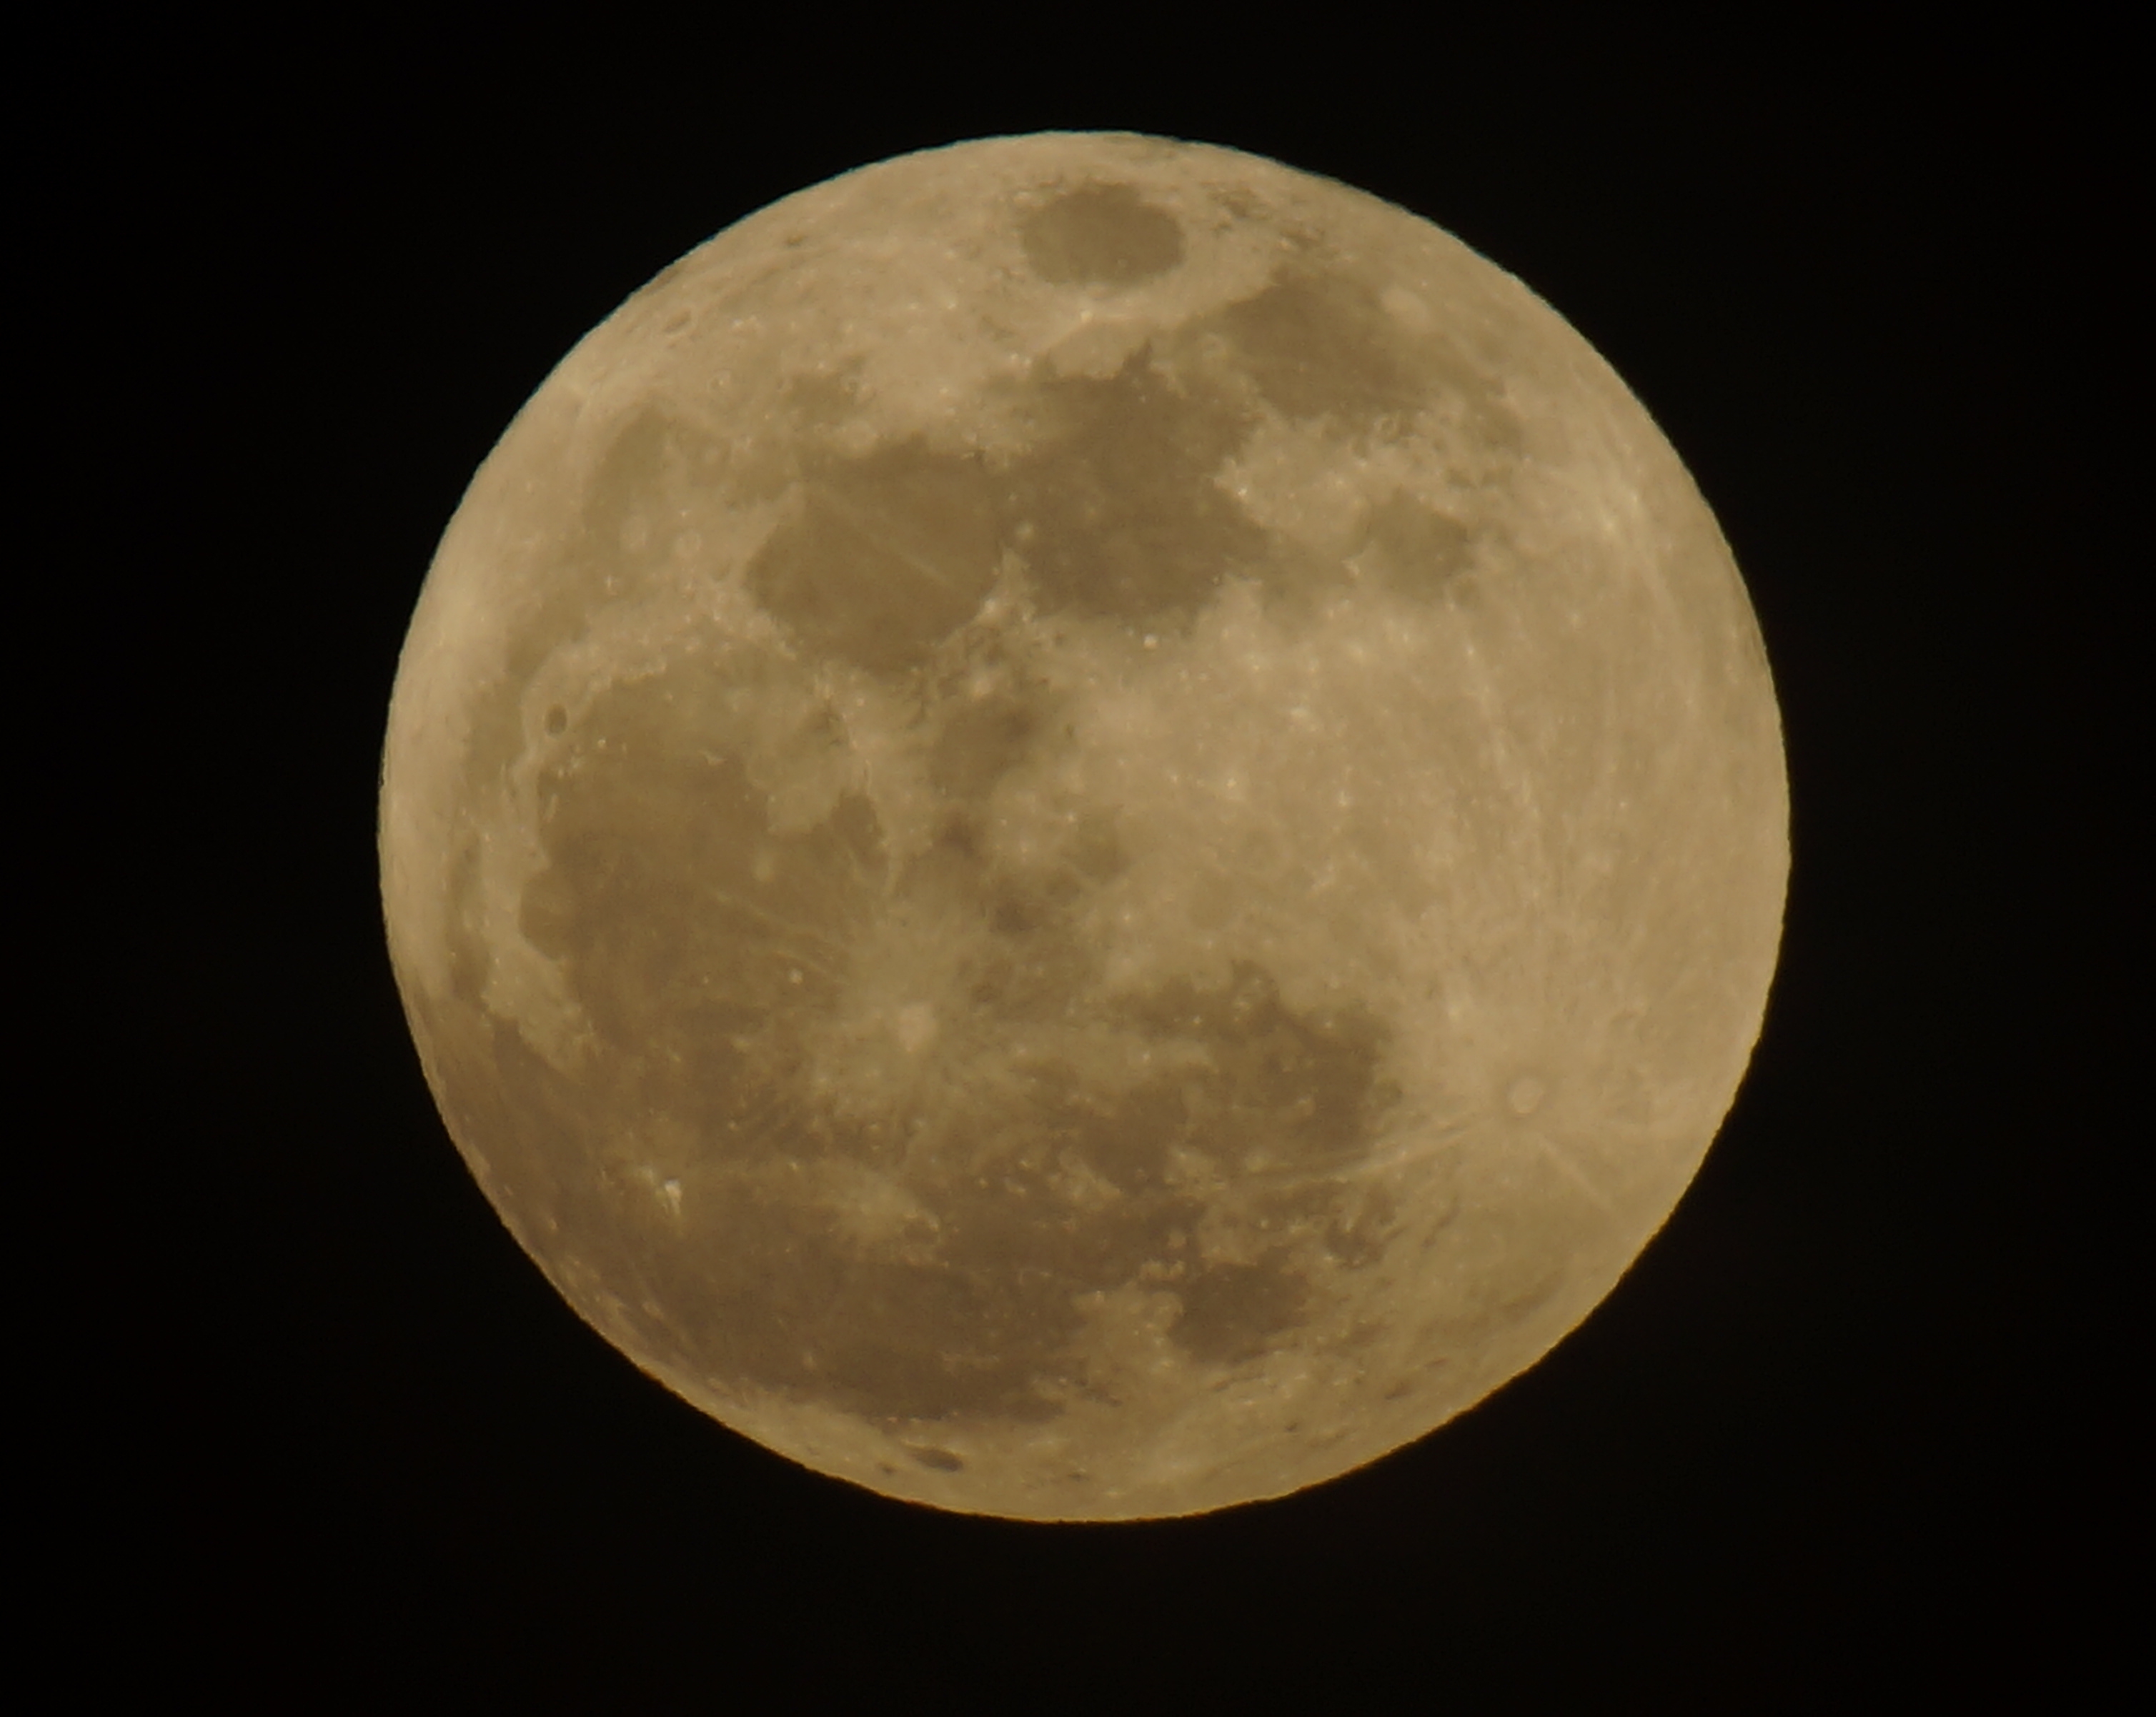
moon, full moon, celestial event, atmospheric phenomenon, astronomical object, sphere, atmosphere, beauty, midnight, moonlight, darkness, astronomy, sky, event, space, night, black and white, monochrome, symmetry, stock photography, circle, monochrome photography